Standedge Tunnels

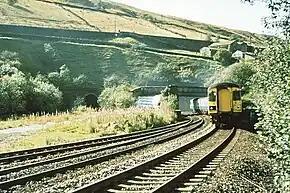
The eastern portals of the tunnels

The tunnel was driven and lined by up to 1,953 navvies working 36 faces. The tunnel advanced at up to per week. Nine men died during its construction. In 1848, the central single-track tunnel was completed by the London and North Western Railway (L&NWR), who had acquired the Huddersfield & Manchester Railway midway through its construction. Costing £201,608, the tunnel is long. When opened, trains were accompanied through the tunnel by a pilot man or pilot engine and their re-emergence was communicated between signal boxes situated at either end by a telegraph system devised by Henry Highton.